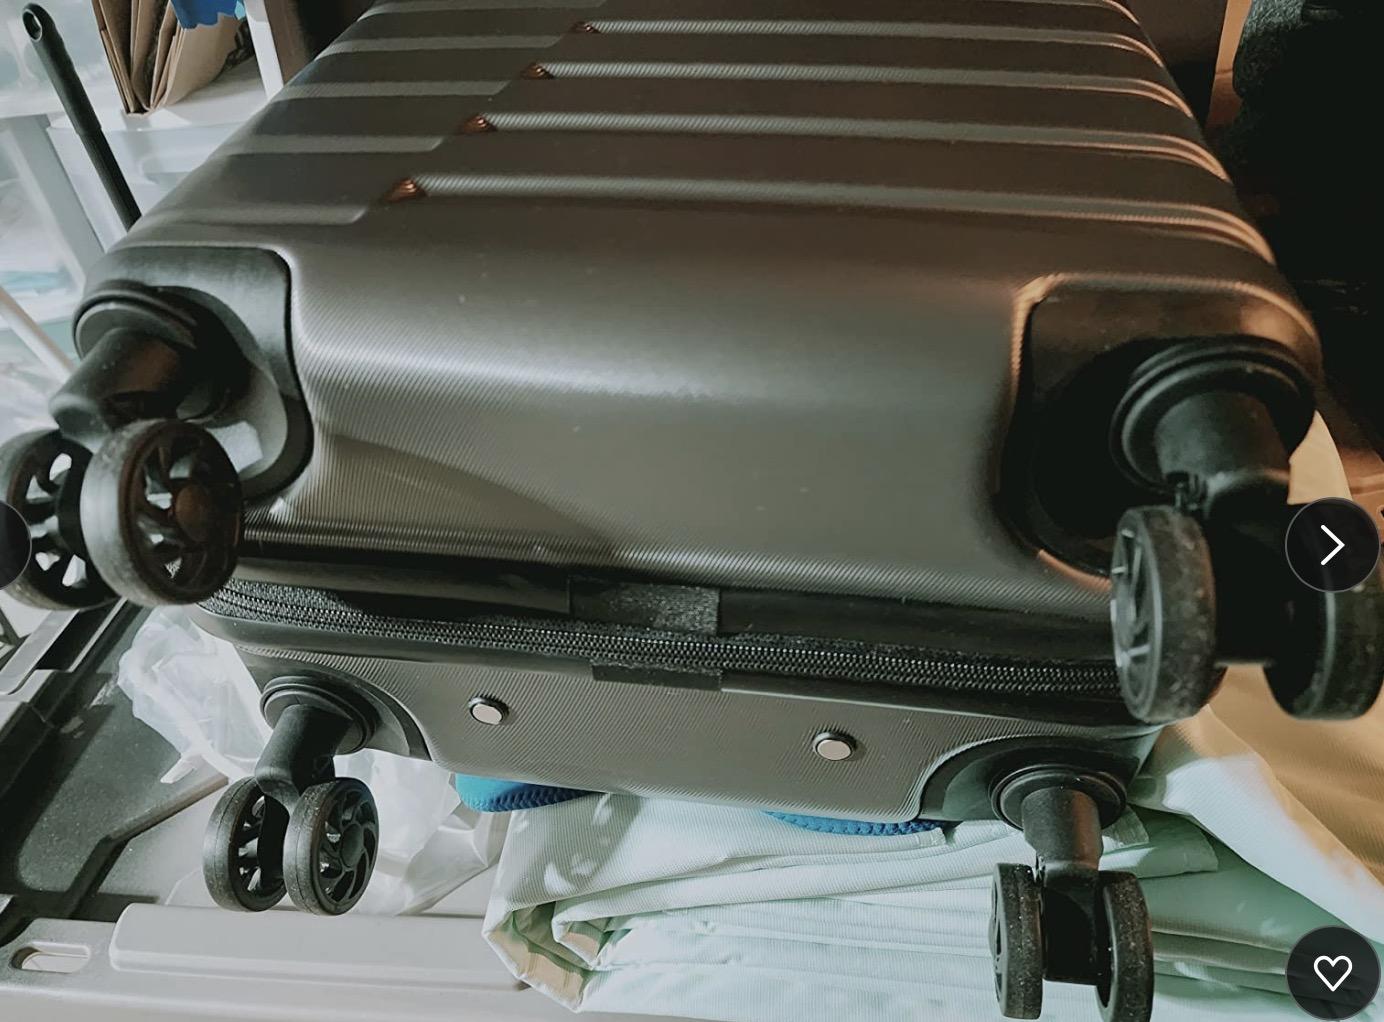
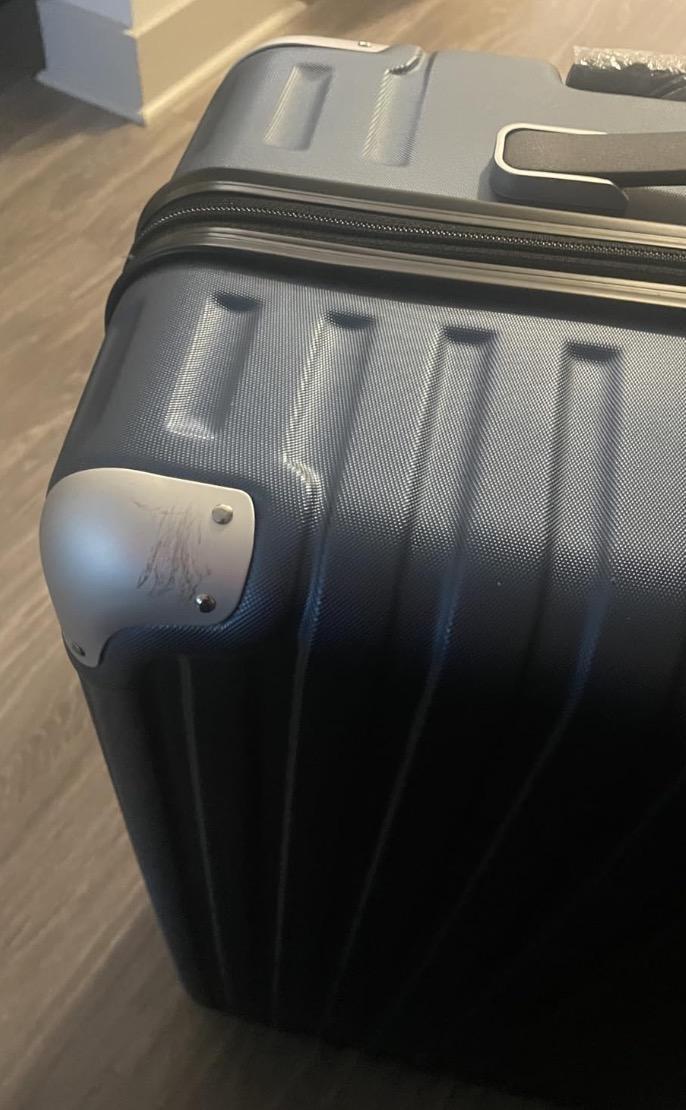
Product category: items_tea
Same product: no